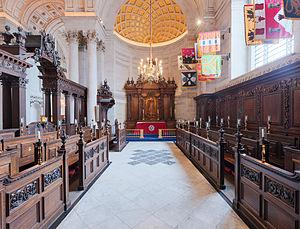
Le très distingué ordre de Saint-Michel et Saint-Georges est un ordre faisant partie du système honorifique britannique. Il est surtout décerné aux personnes, fonctionnaires britanniques ou non, ayant rendu de grands services aux services diplomatiques britanniques, au Commonwealth ou aux territoires d'outre-mer. Sa devise en latin est Auspicium Melioris Ævi.